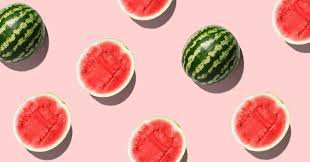
Label: Watermelon